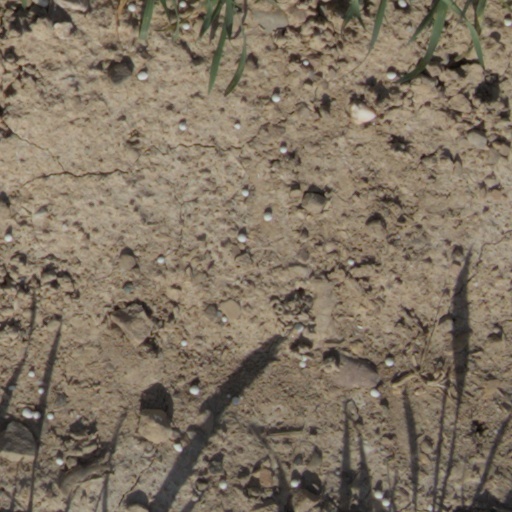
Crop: wheat